Hungarian Revolution of 1956

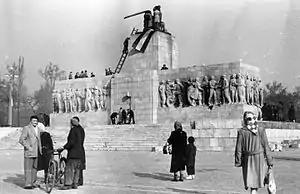
In Budapest, anti-communists and nationalists place a Hungarian national flag atop a demolished statue of Josef Stalin.

At 20:00, the first secretary of the Hungarian Working People's Party, Ernő Gerő broadcast a hardline speech condemning the political demands of the intelligentsia and of the university students. Angered by Gerő's rejection, some protestors realised one of their demands, and demolished the Stalin Monument in Budapest, which had been erected in place of a razed church, in 1951; and, by 21:30 hrs – an hour and a half later – the nationalist and anti-communist protestors had destroyed the eight-metre-tall statue of Josef Stalin.